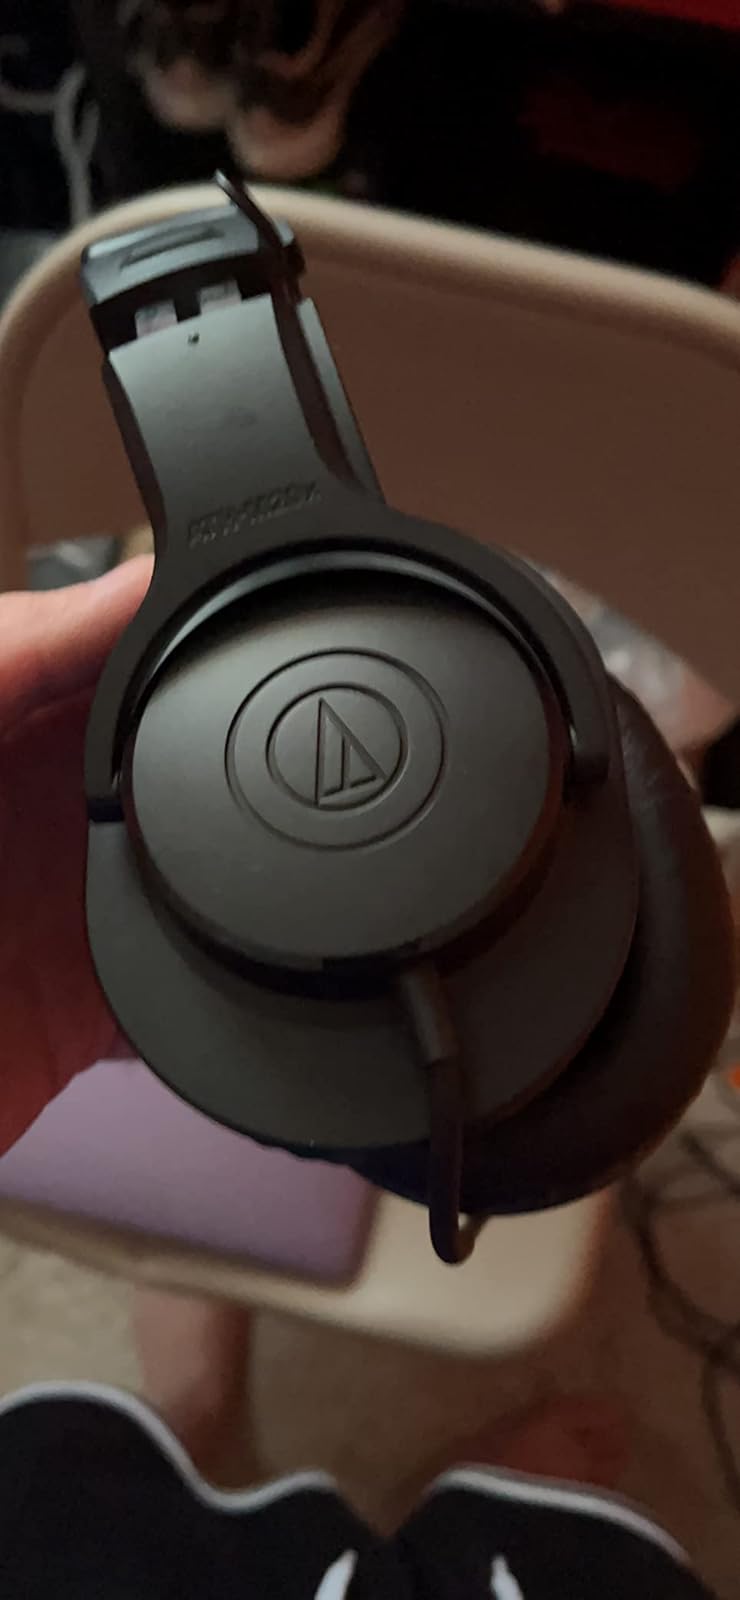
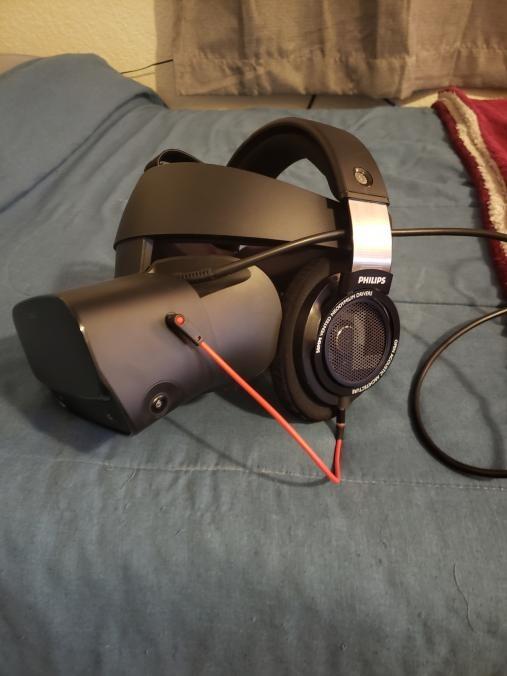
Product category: headphones
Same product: no